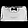
Label: Bag